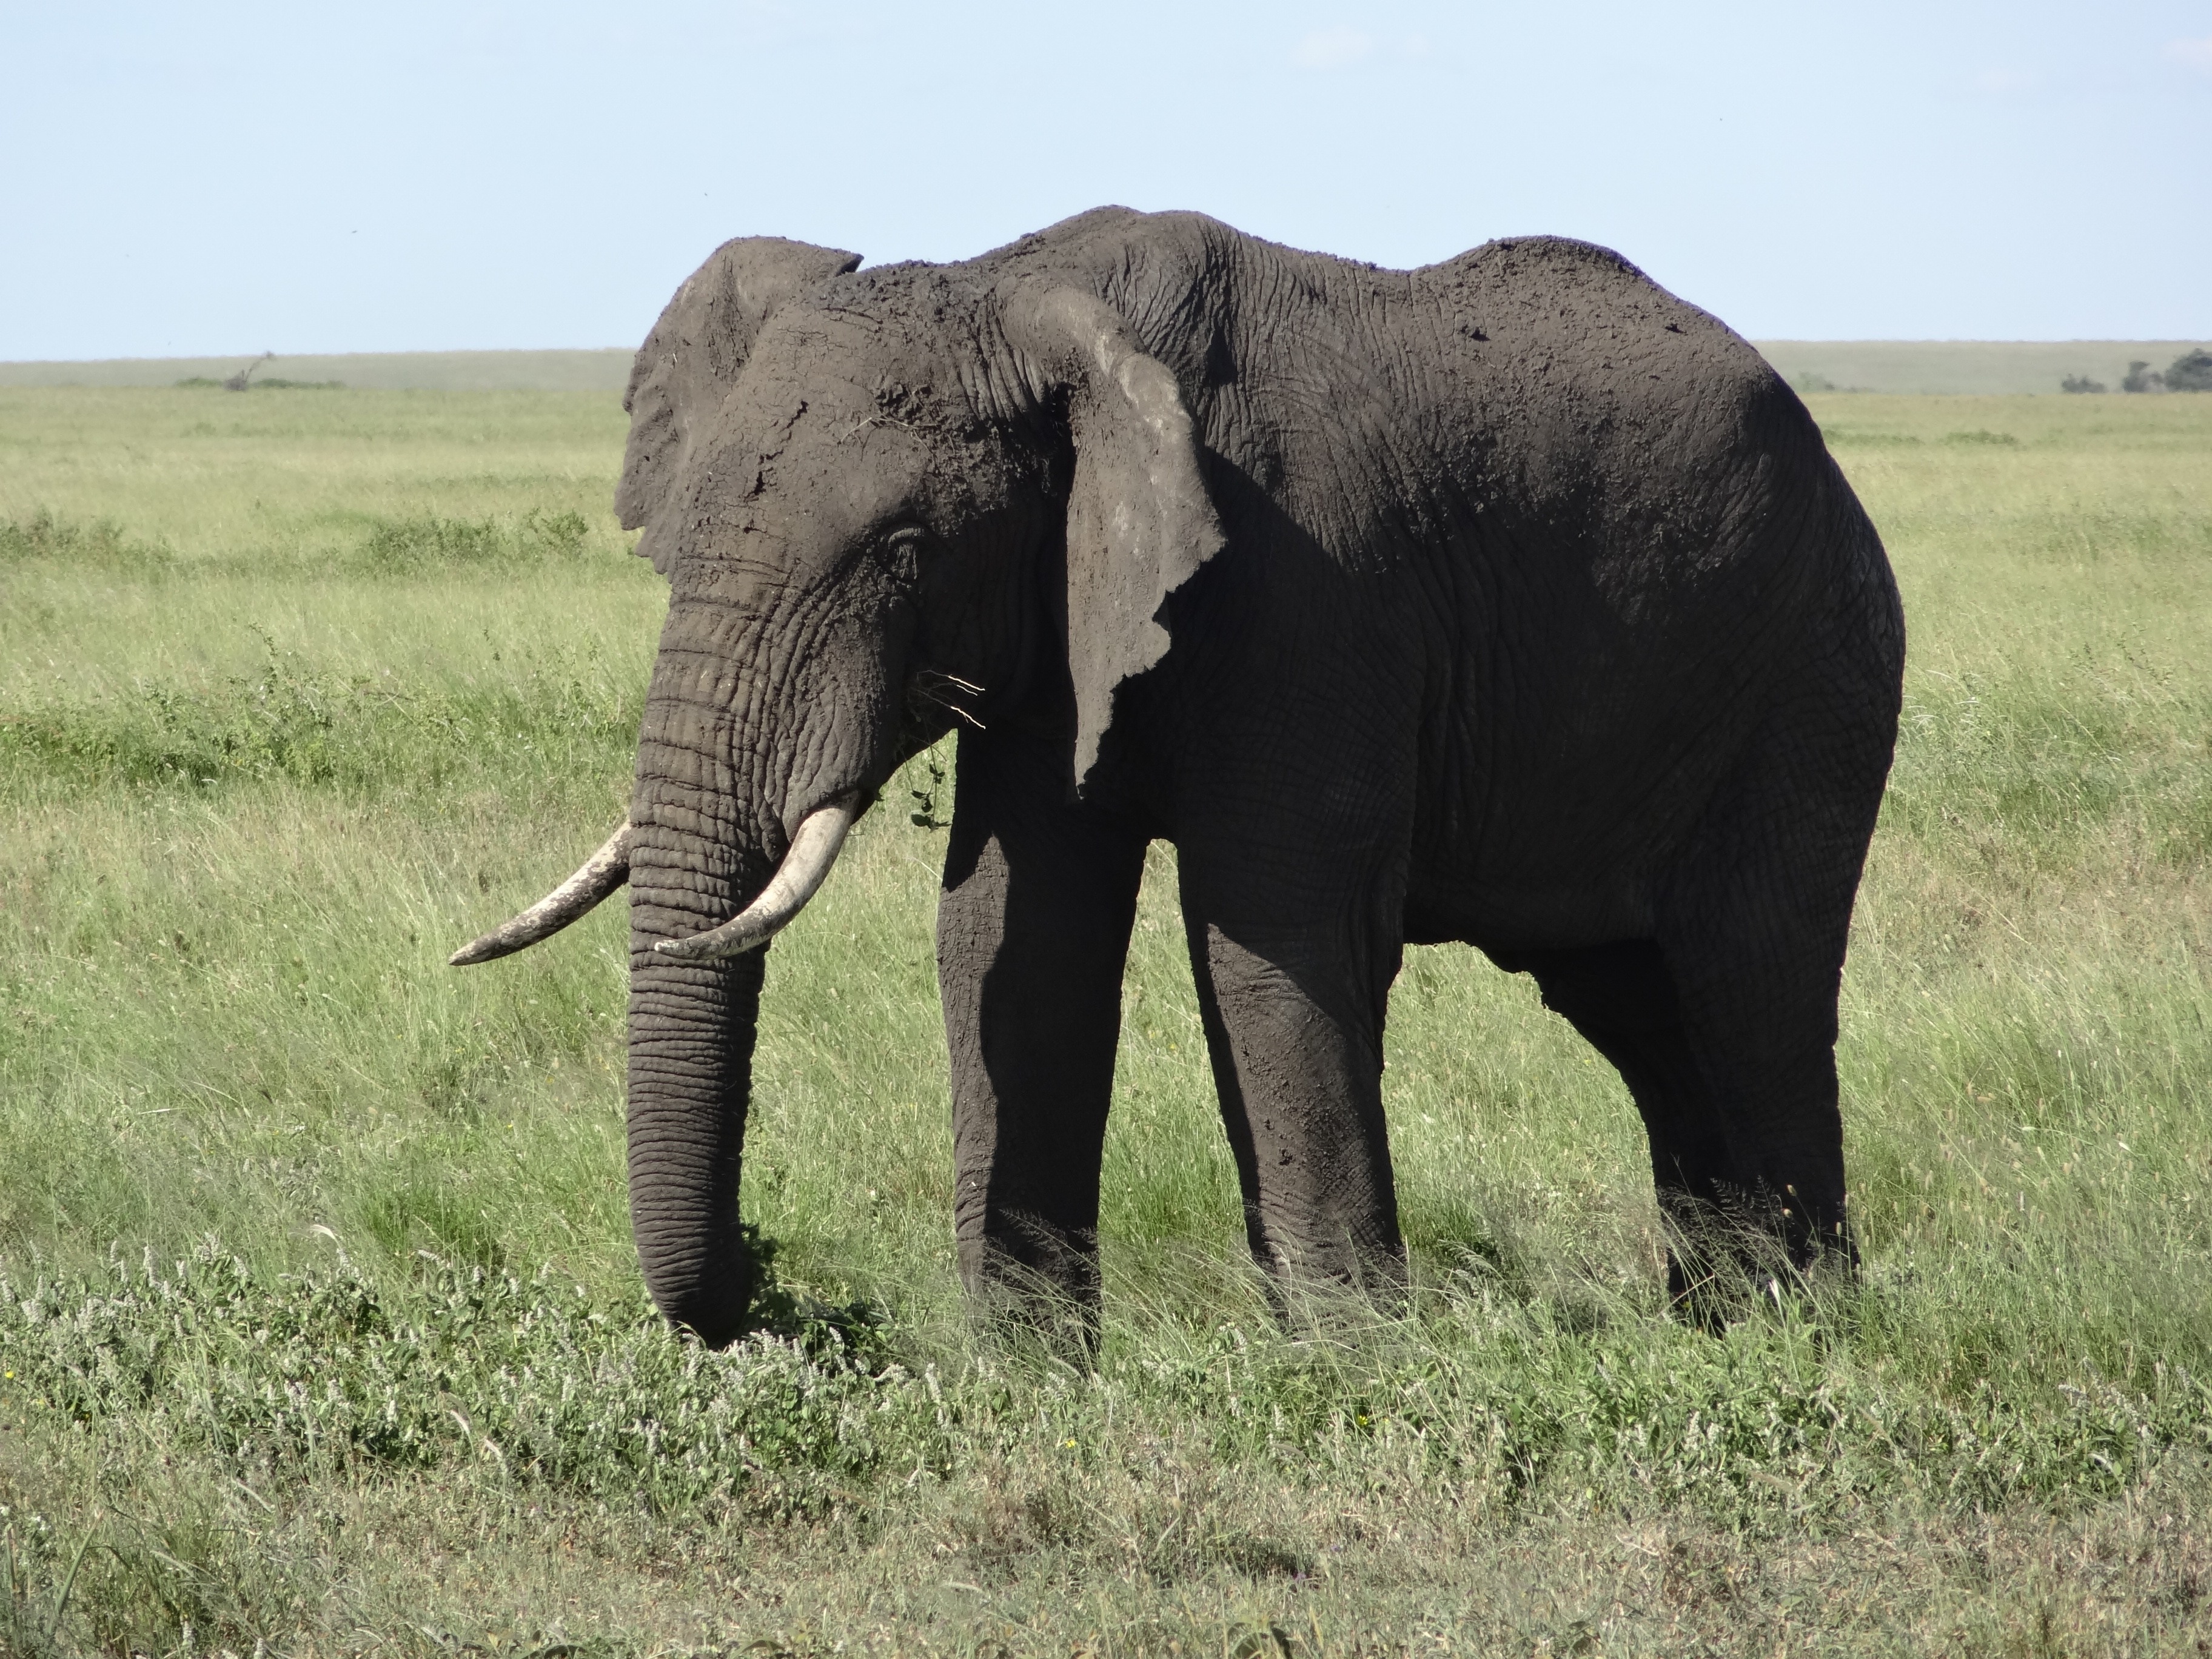
nature, adventure, wildlife, grazing, mammal, fauna, savanna, plain, elephant, grassland, animals, safari, indian elephant, african elephant, elephants and mammoths